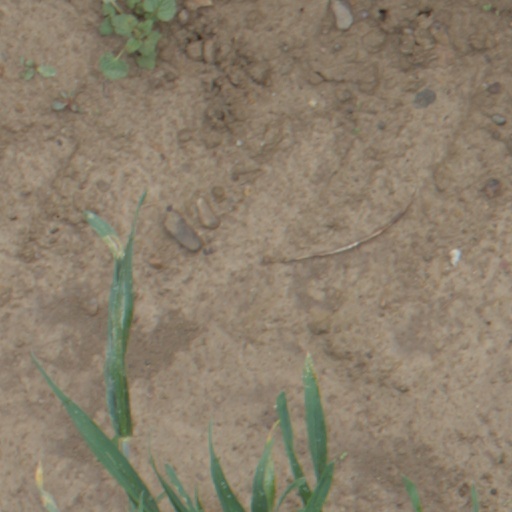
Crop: wheat